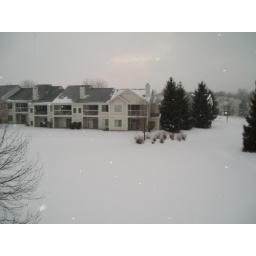
The view from our balcony (there's a lake under there)